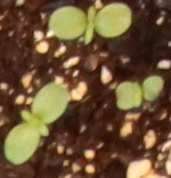
Label: Flax